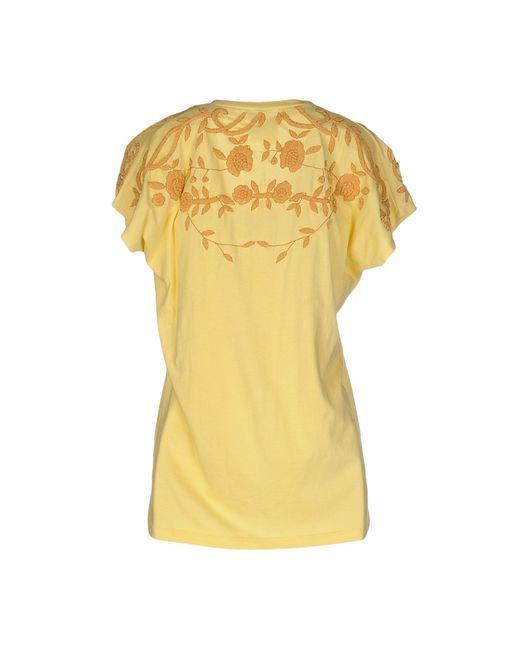
Blumengelbes T-Shirt für Frauen